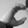
ASL letter: C